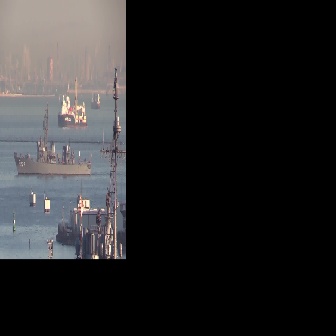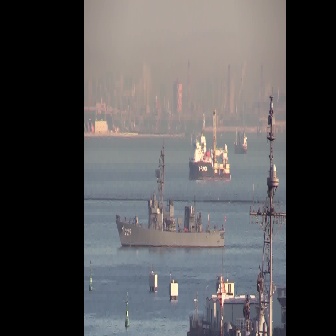
  Please identify the target specified by the bounding box [13,96,90,173] in the first image and locate it in the second image. Return the coordinates in [x_min,y_min,x_max,y_max] format.
Answer: [114,138,224,248]